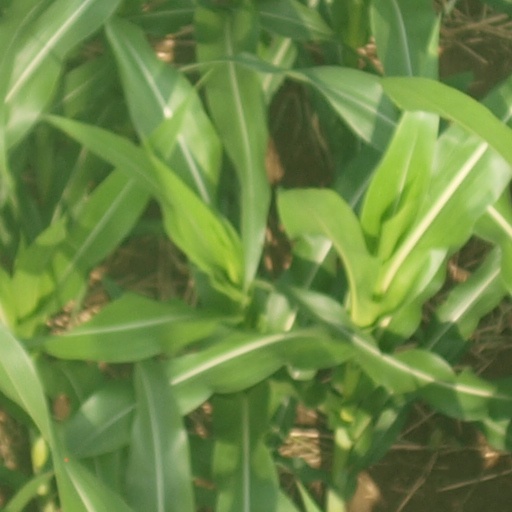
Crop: maize; corn